Guadeloupe

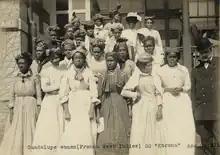
Guadeloupe women (1911) on Ellis Island

Created in 1963 by Michel Debré, Bumidom's objective was to "[...] contribute to the solution of demographic problems in the overseas departments". To this end, its missions were multiple: information for future emigrants, vocational training, family reunification and management of reception centres. At the time, this project was also seen as a means to diminish the influence of the West Indian independence movements, which were gaining strength in the 1960s.